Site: saxony
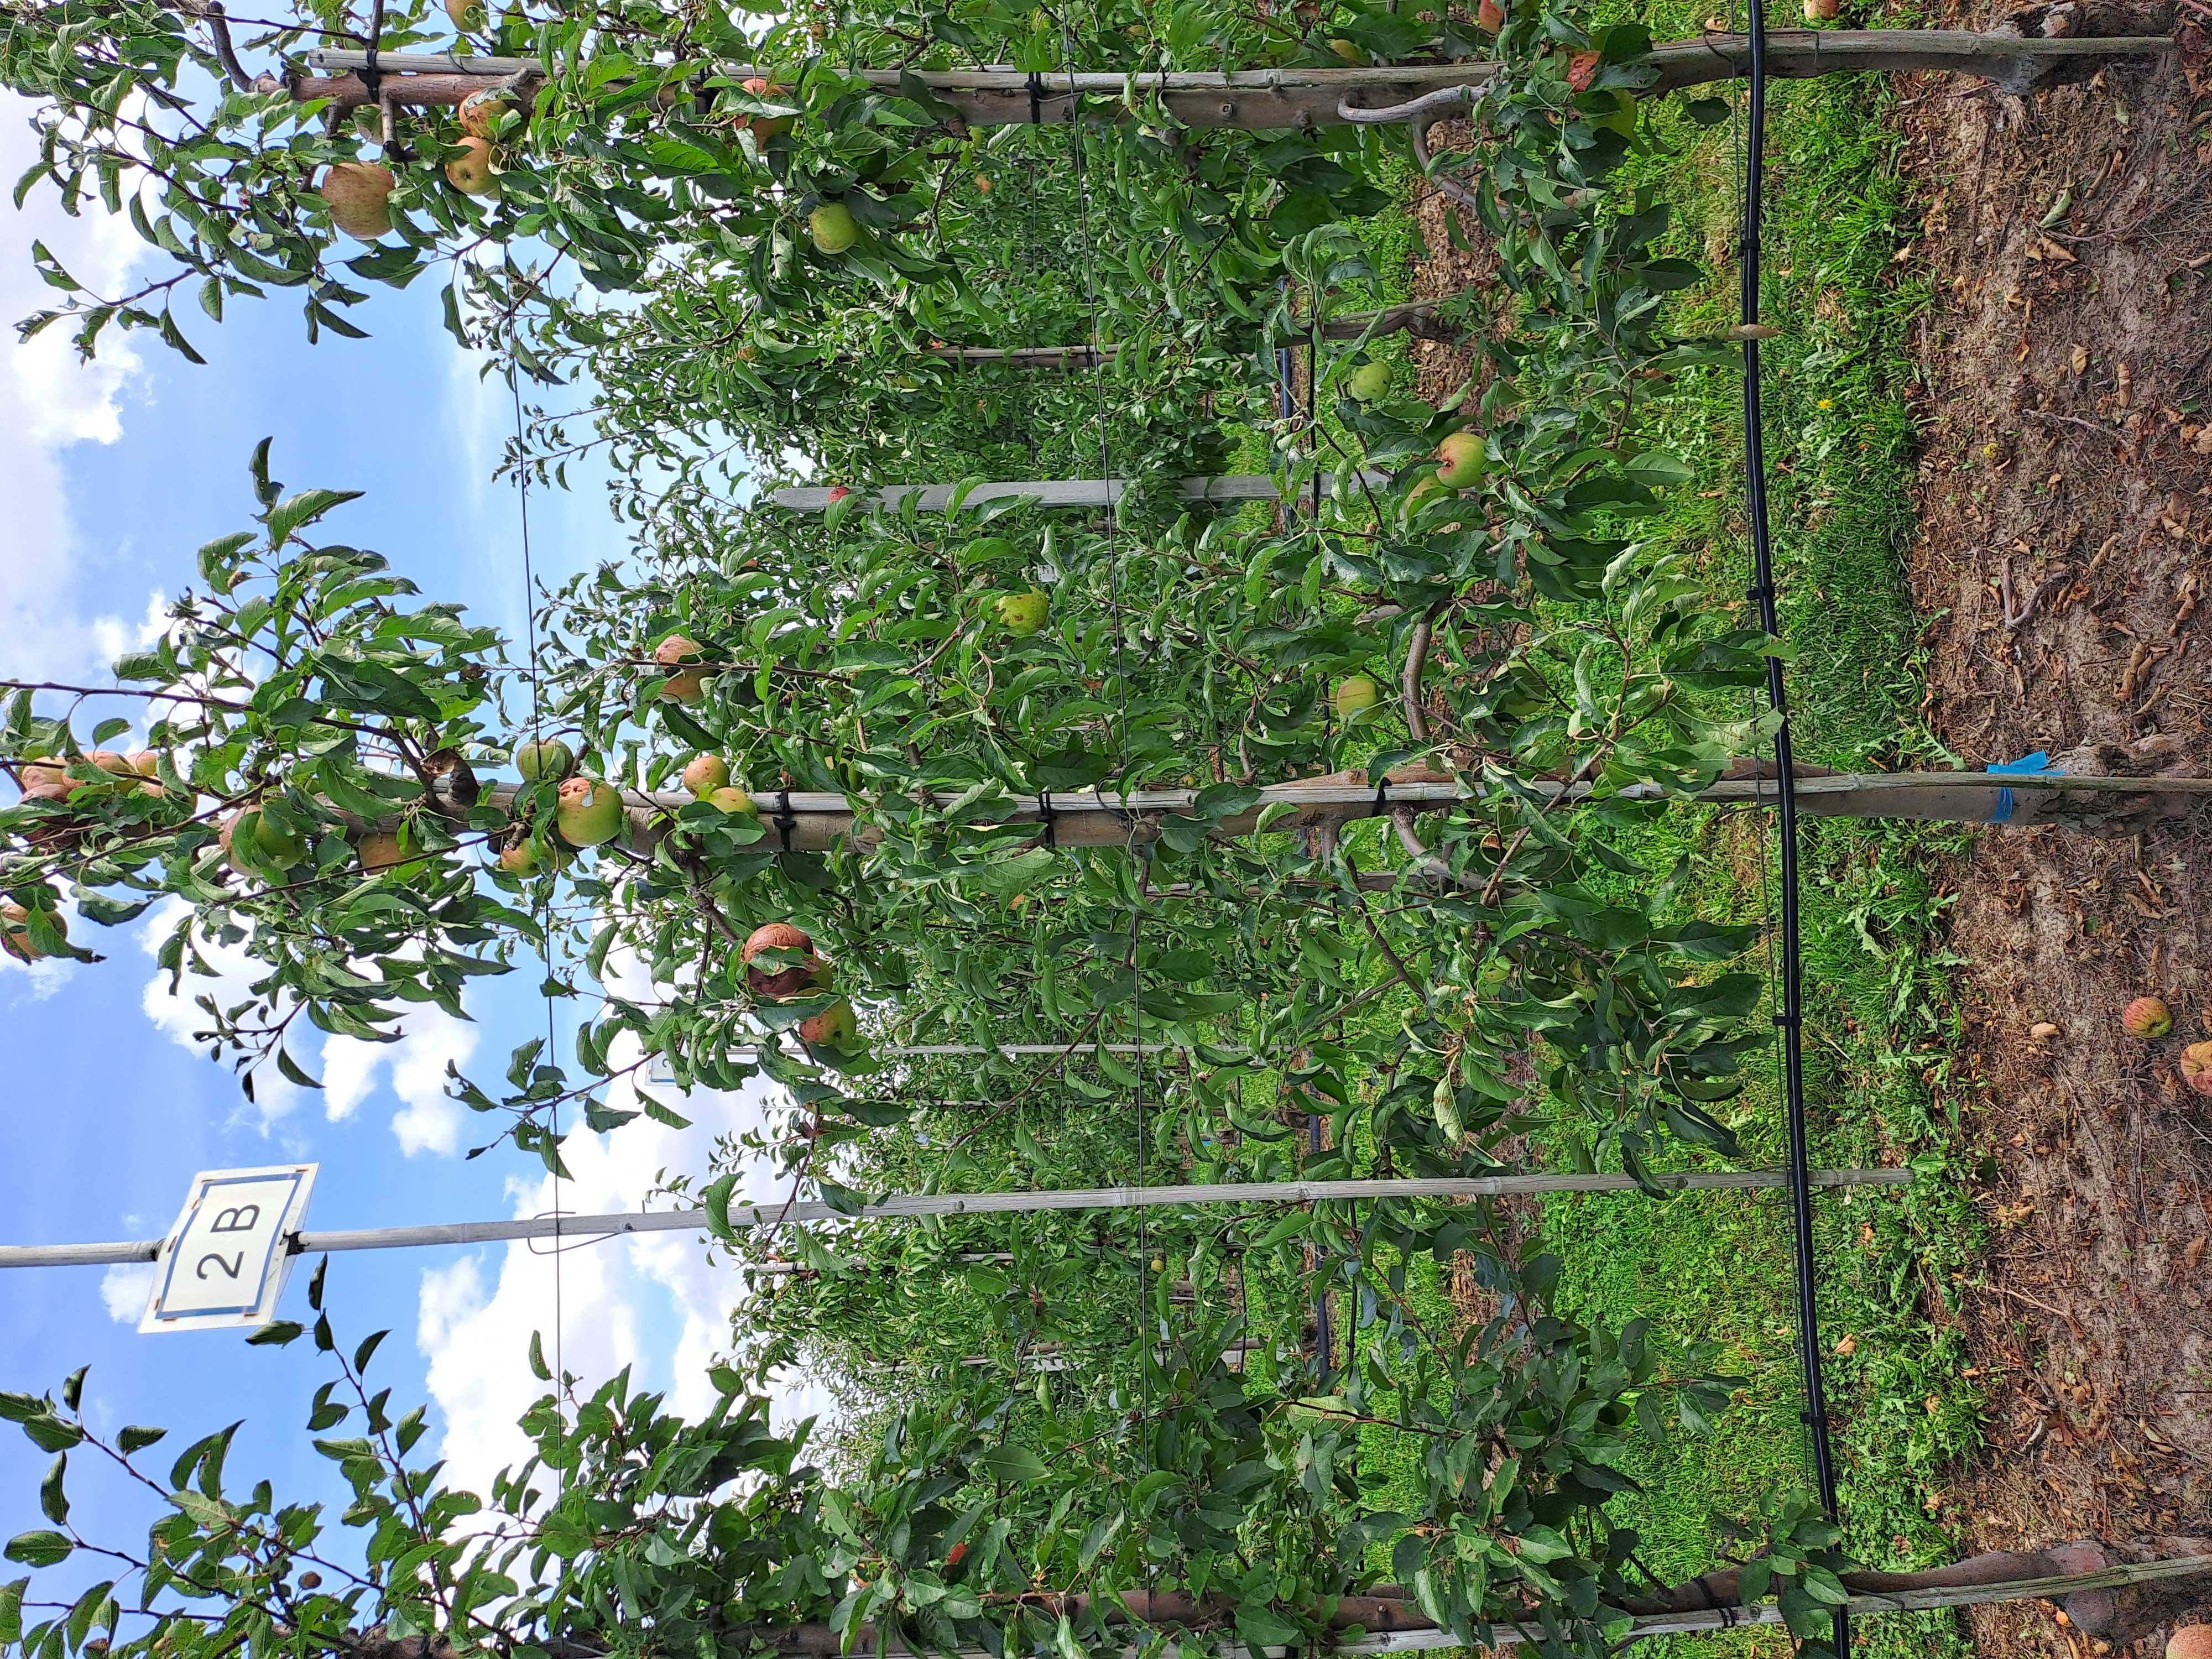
Growth stage (BBCH 85): Maturity of fruit and seed